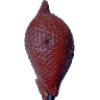
Label: salak